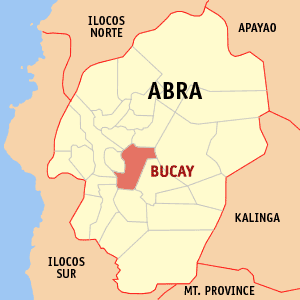
Bucay est une municipalité située dans la province d'Abra, aux Philippines.